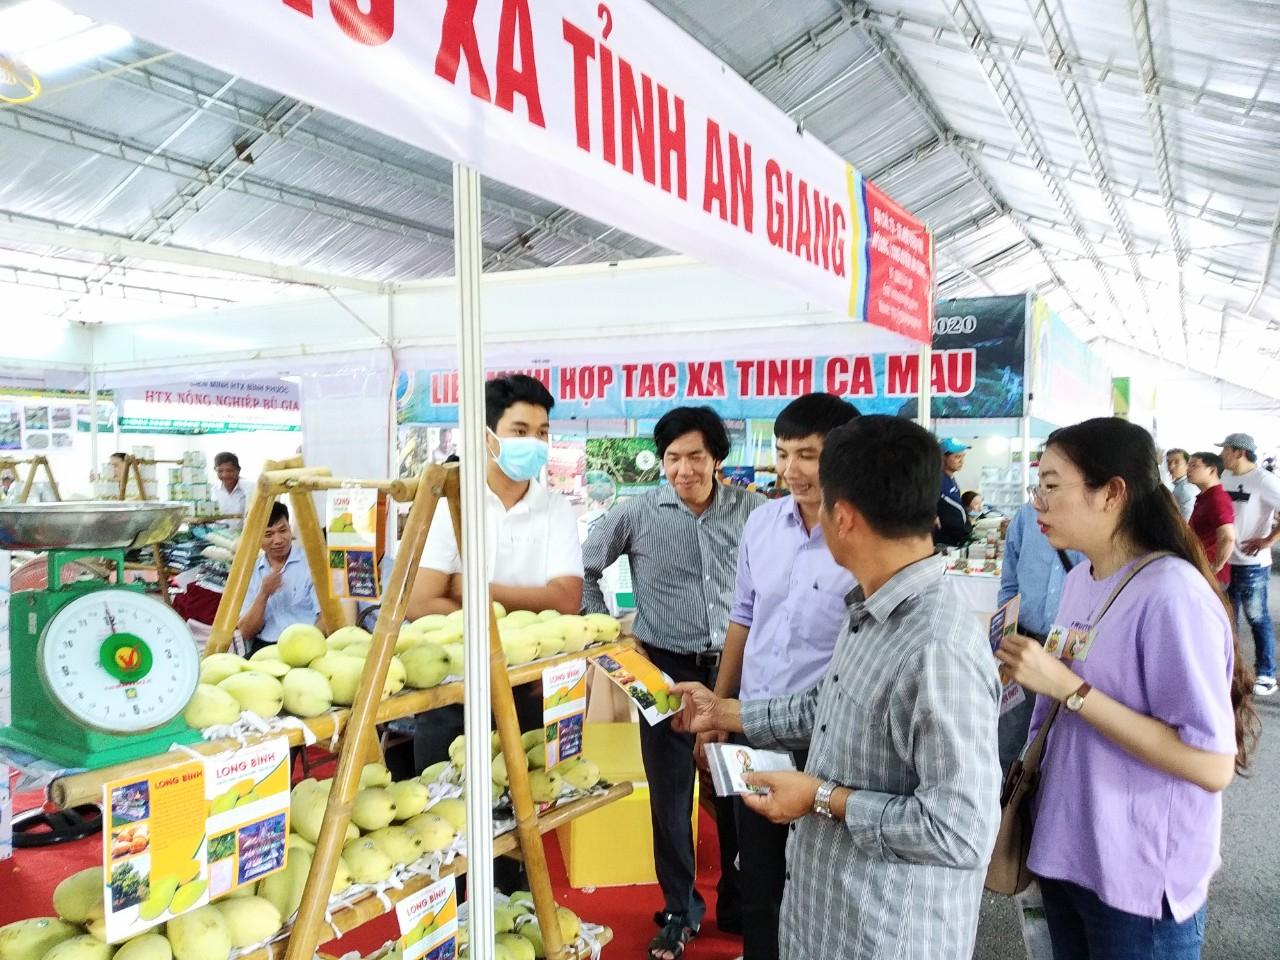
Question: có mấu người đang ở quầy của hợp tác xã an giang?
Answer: có năm người